Ernest Boulanger (composer)

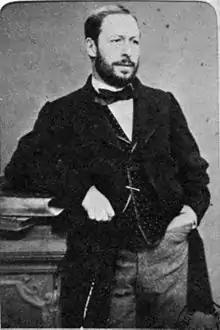

Ernest Henri Alexandre Boulanger (16 September 1815 – 14 April 1900) was a French composer and conductor. He was known for being a composer of choral music and comic operas, a choral group director, a voice teacher, and also judged at voice contests.